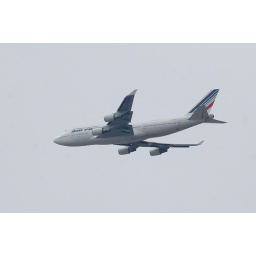
Air France's 747 heads towards YUL along it's virtual highway in the sky